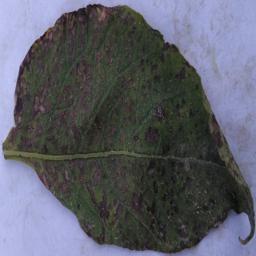
Etiqueta: Tizon_Temprano